Juliet Simms

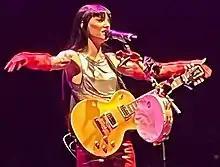
Simms performing as Lilith Czar in 2022 in Worcester, Massachusetts

Juliet Nicole Simms (born February 26, 1986), also known as Lilith Czar, is an American singer and songwriter.